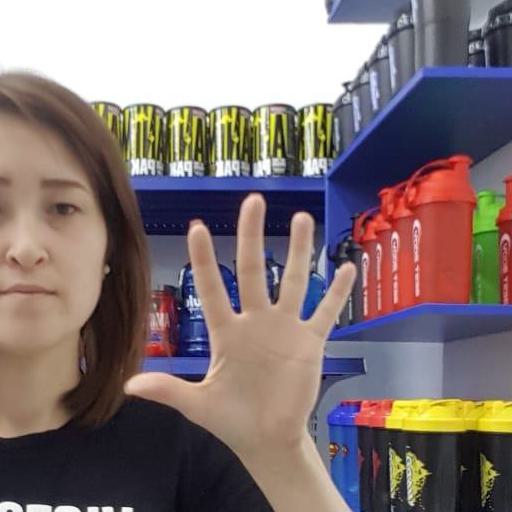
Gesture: palm